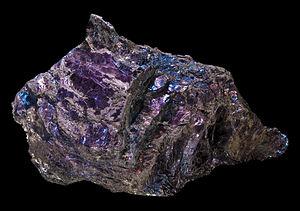
Covellite Localité: Leonard Mine, Butte, Comté de Silver Bow, Montana, Etat-Unis Taille :7,5x5x4 cm
Ci-après, se trouve une liste de [minéraux] de cuivre qui sont exploités par l'industrie du cuivre :
Une mine de cuivre est une exploitation industrielle d'un gisement de minerai de l'élément cuivre. Actuellement, le cuivre natif, élément natif jugée trop rare ne joue aucun rôle dans l'industrie minière.
La covellite est une espèce minérale composée de sulfure de cuivre de formule CuS avec des traces de fer, sélénium, argent et plomb. La covellite est le premier supraconducteur naturel découvert.